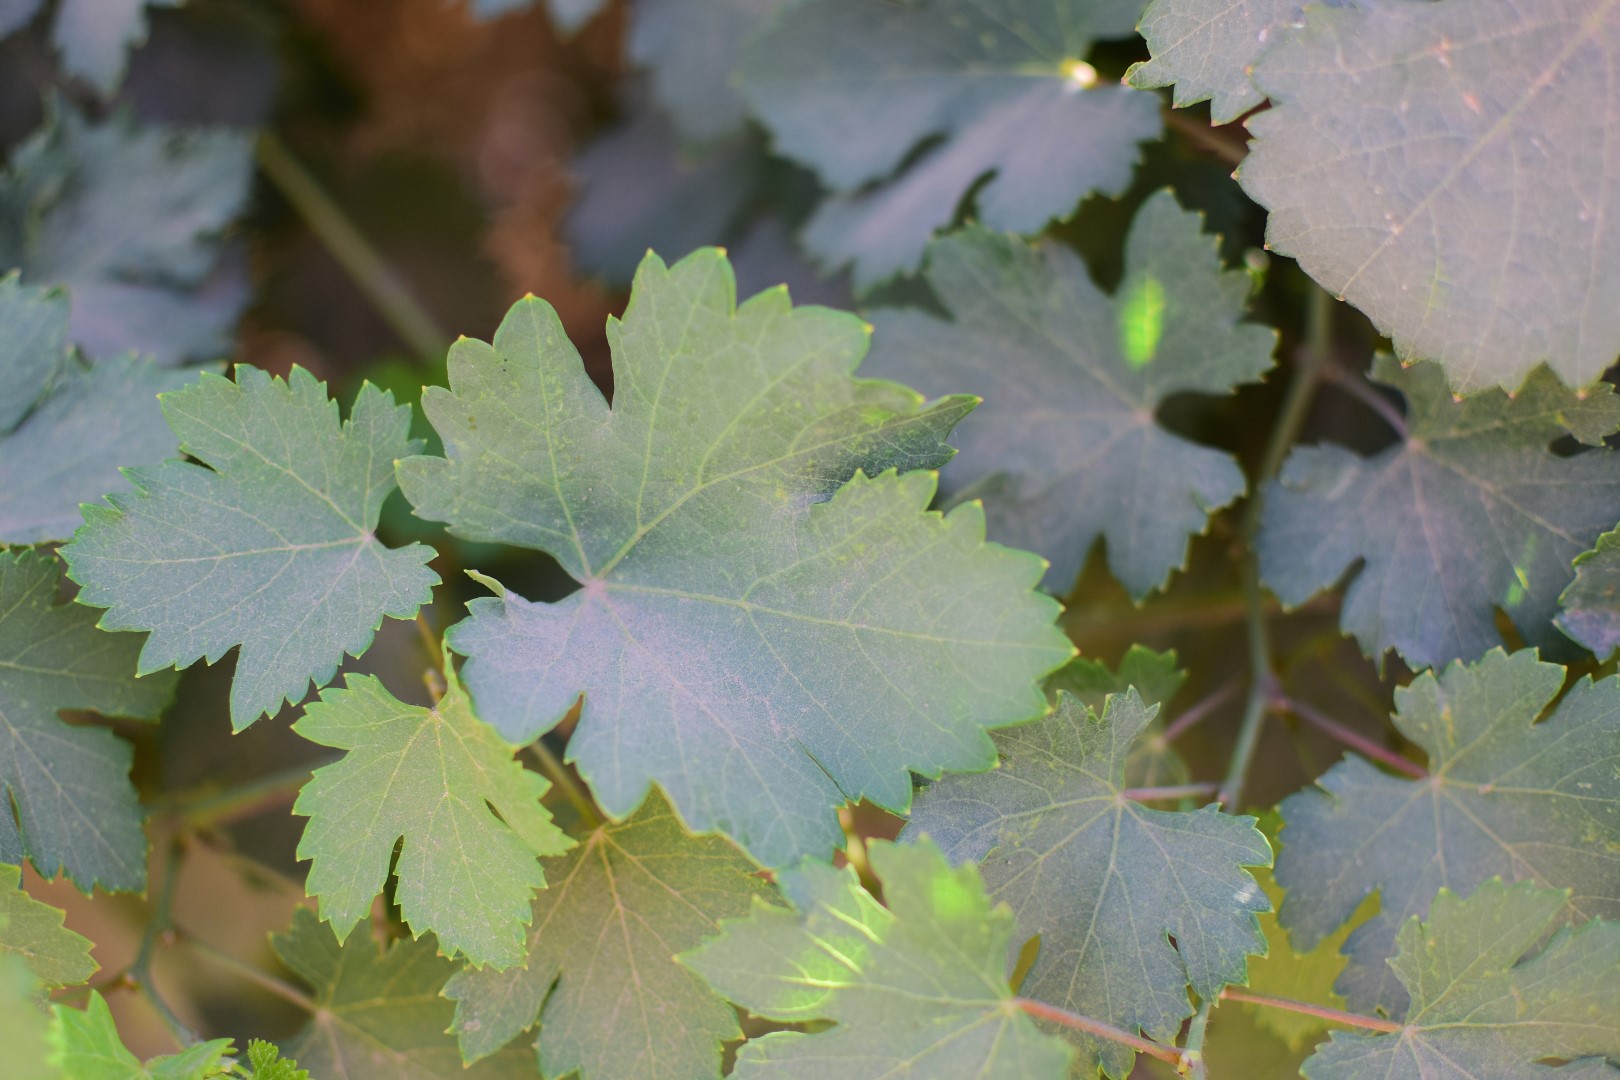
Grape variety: Halawani